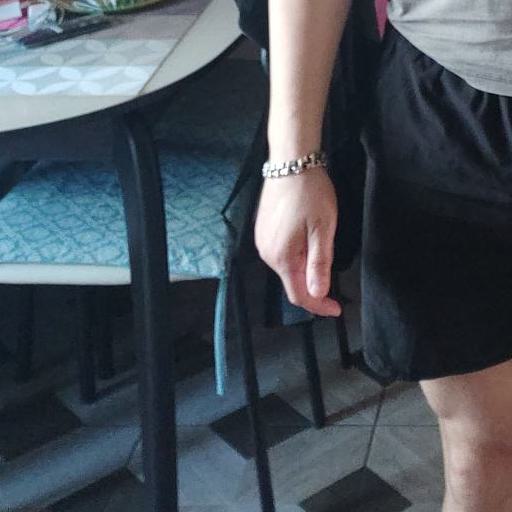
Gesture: no_gesture